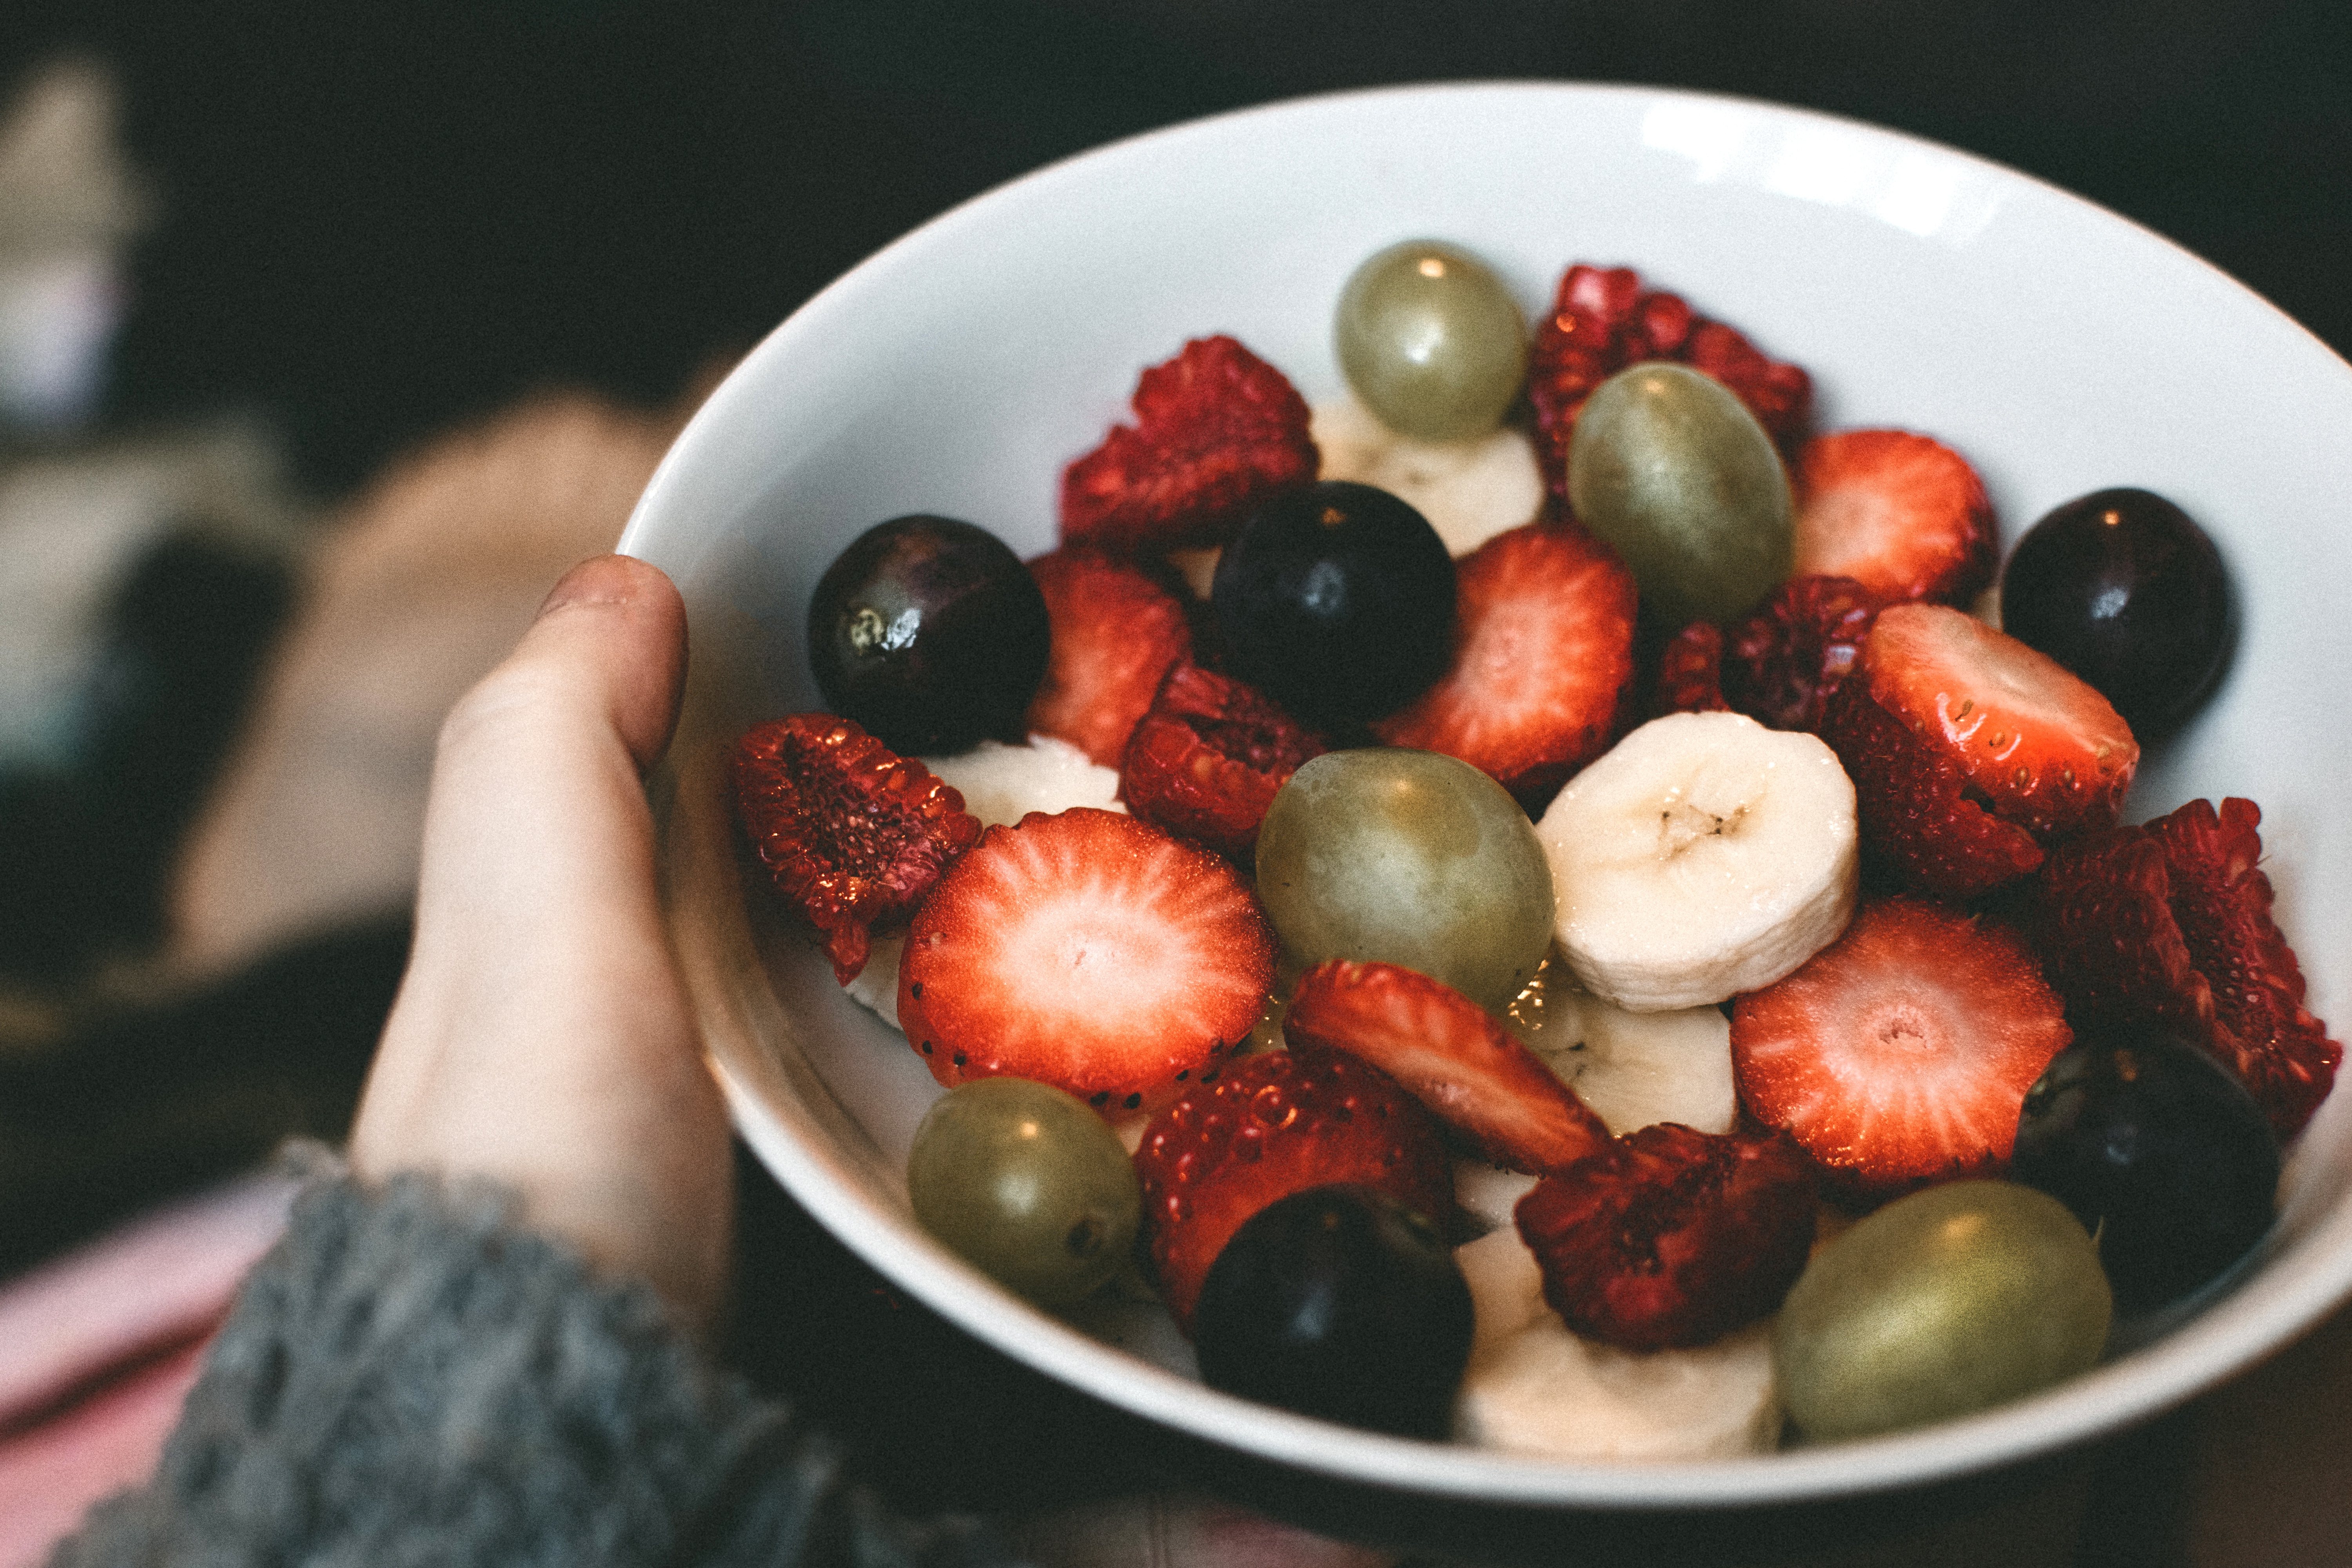
food, dish, fruit salad, cuisine, ingredient, fruit, superfood, strawberry, plant, produce, strawberries, Soapberry family, vegetarian food, berry, recipe, breakfast, meal, salad